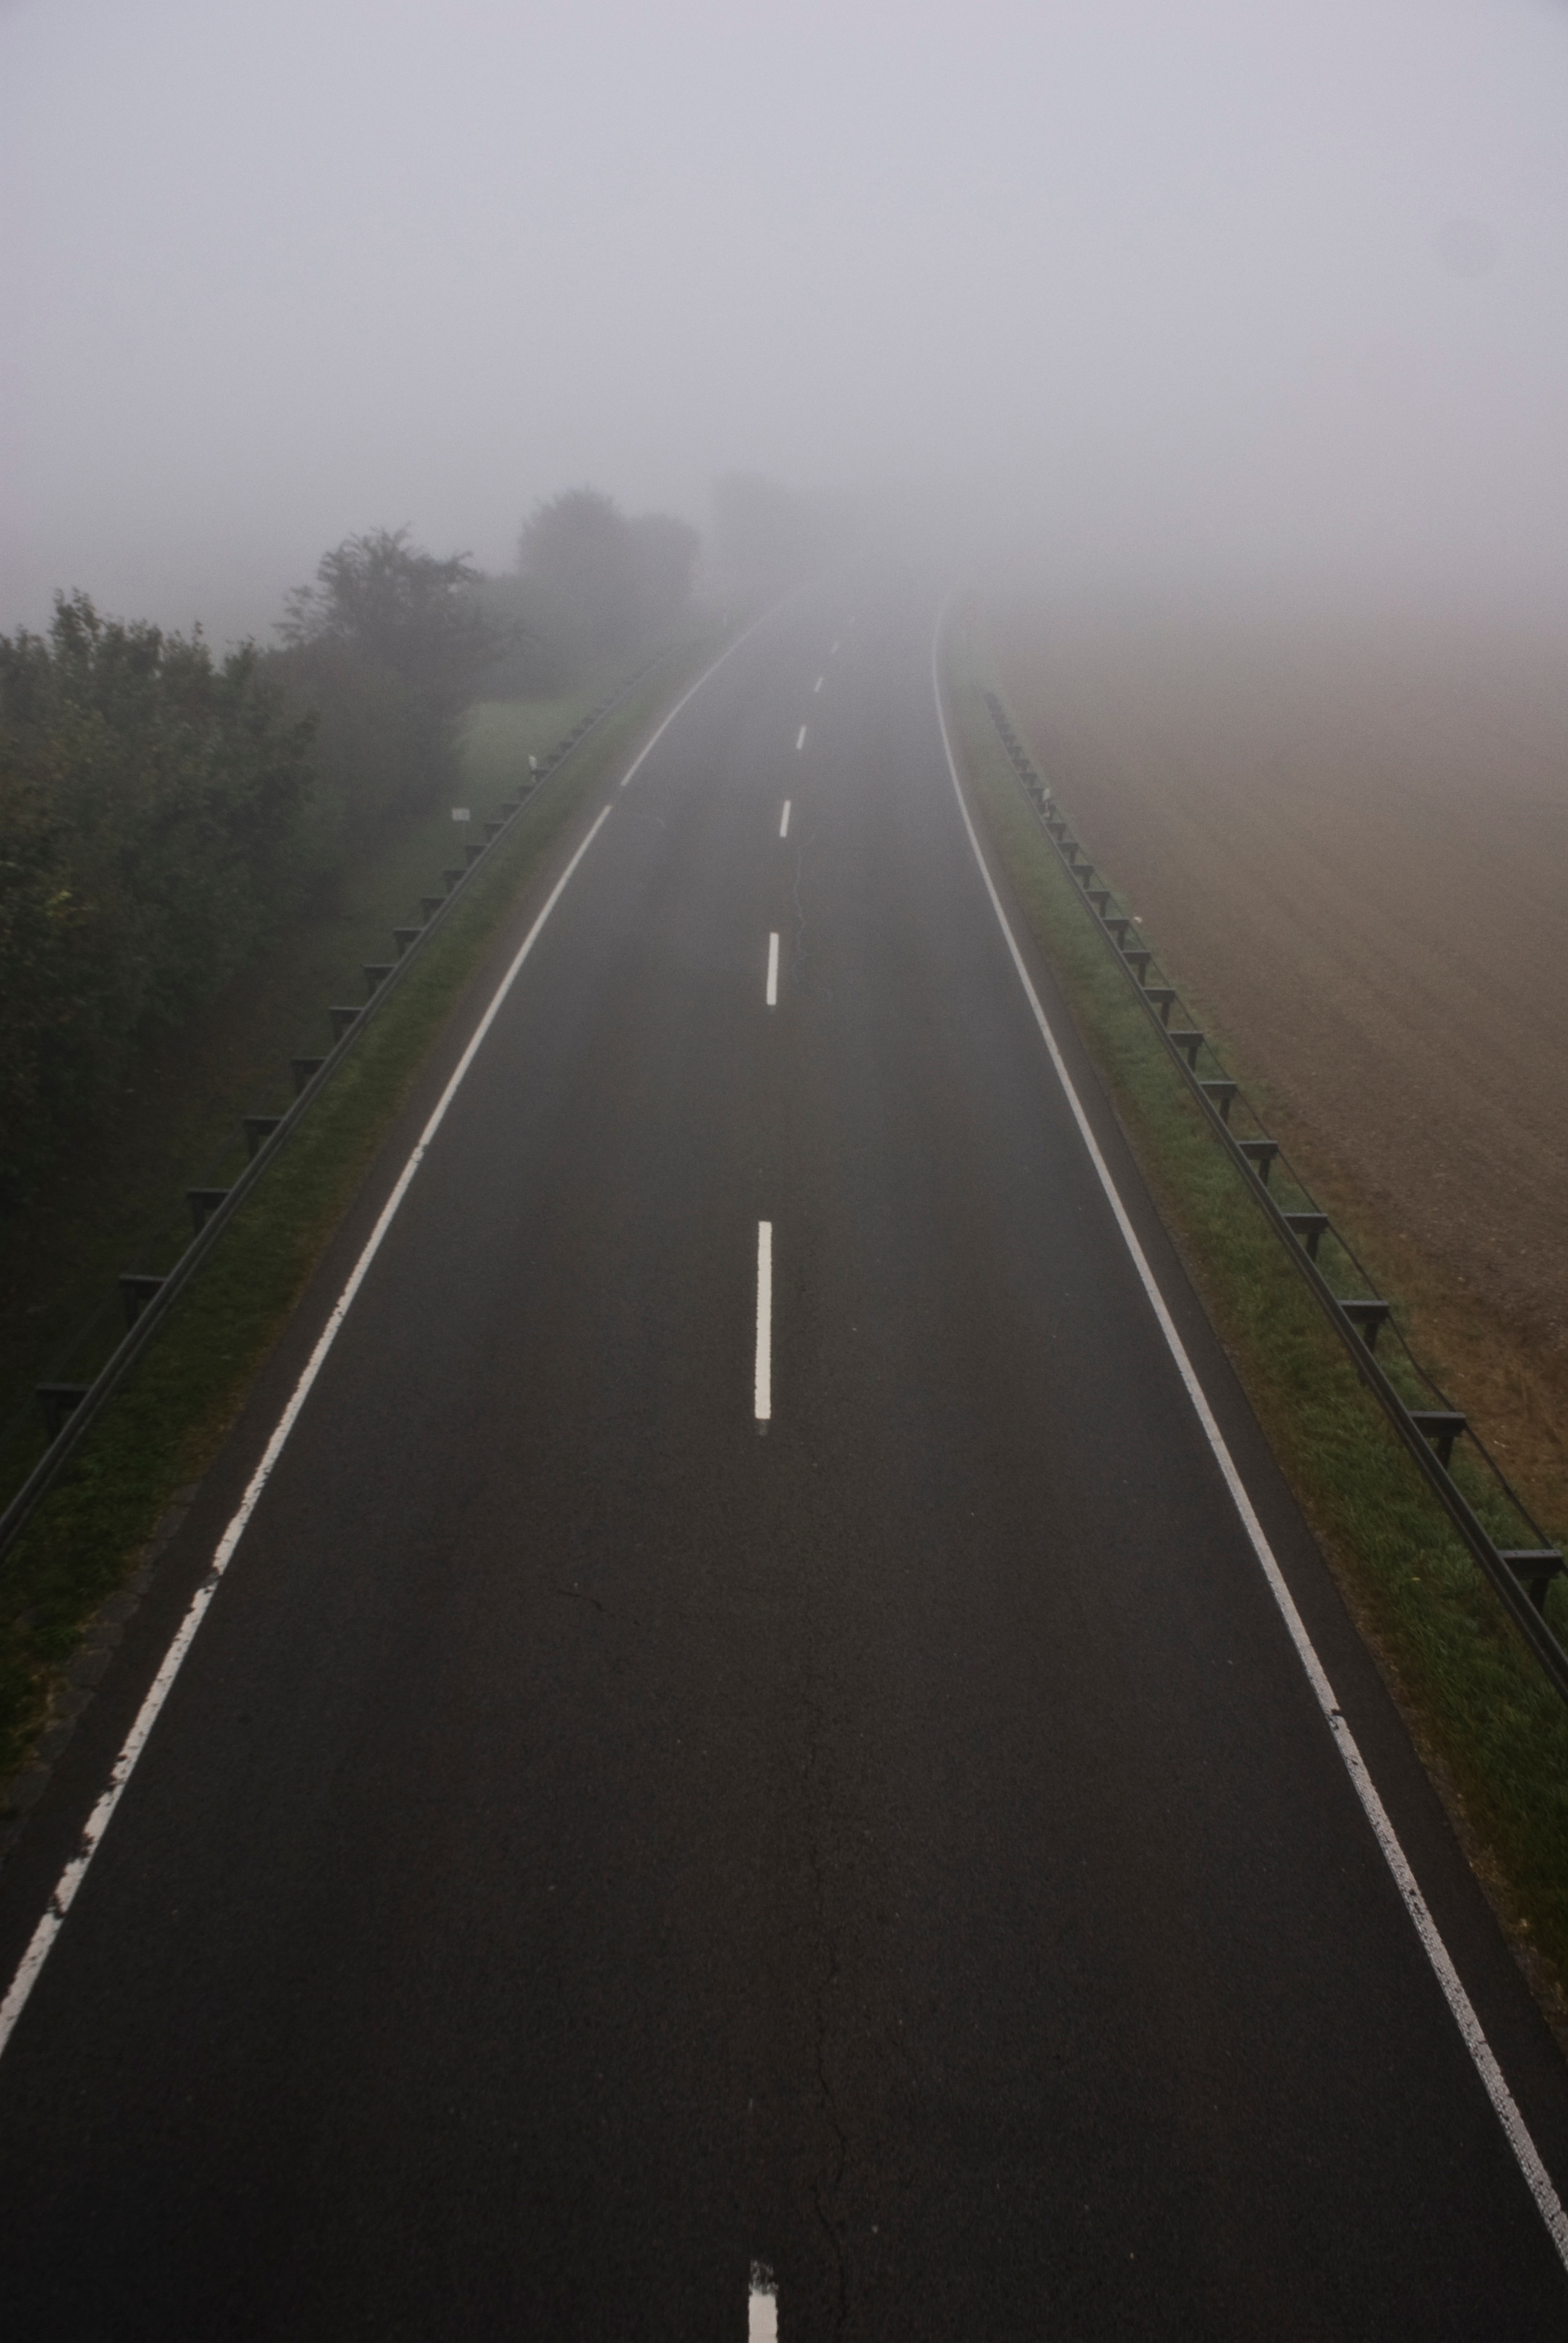
horizon, fog, road, mist, morning, highway, weather, haze, lane, infrastructure, atmospheric phenomenon, atmosphere of earth, controlled access highway